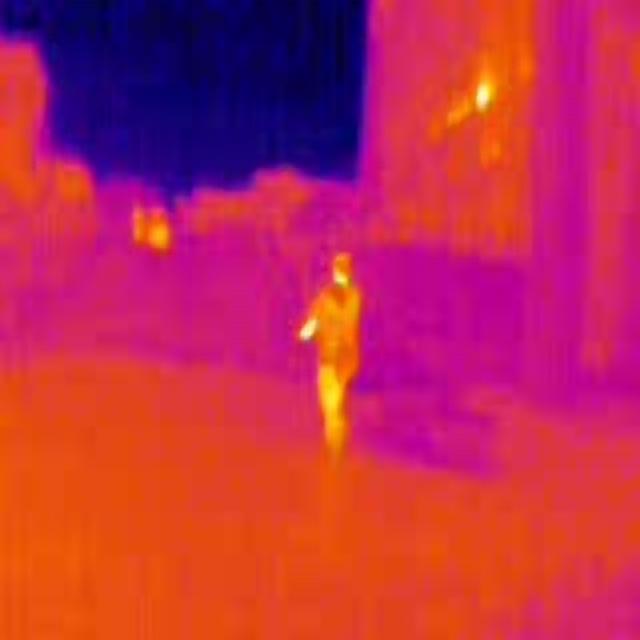
Detected objects:
label: person